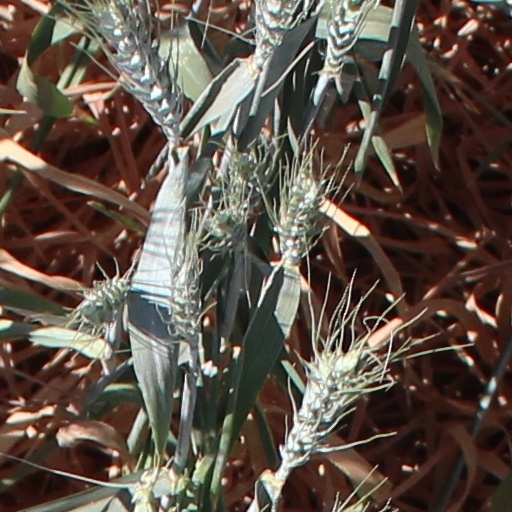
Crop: wheat